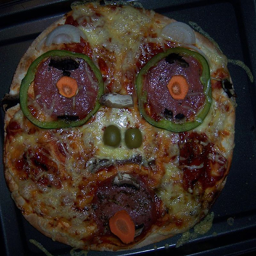
A pizza sitting on a pan covered in cheese and toppings.
a close up of a pizza with the toppings made to look like a face
A pizza with ingredients fashioned to look like a face.
A pizza with topping made to look like a face.
A pizza with the toppings placed to make a weird face.